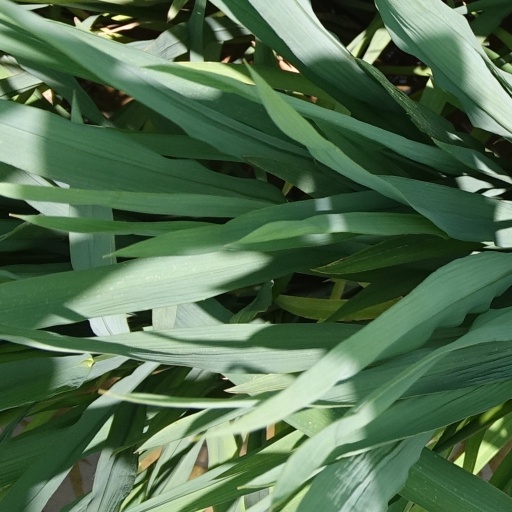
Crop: rice